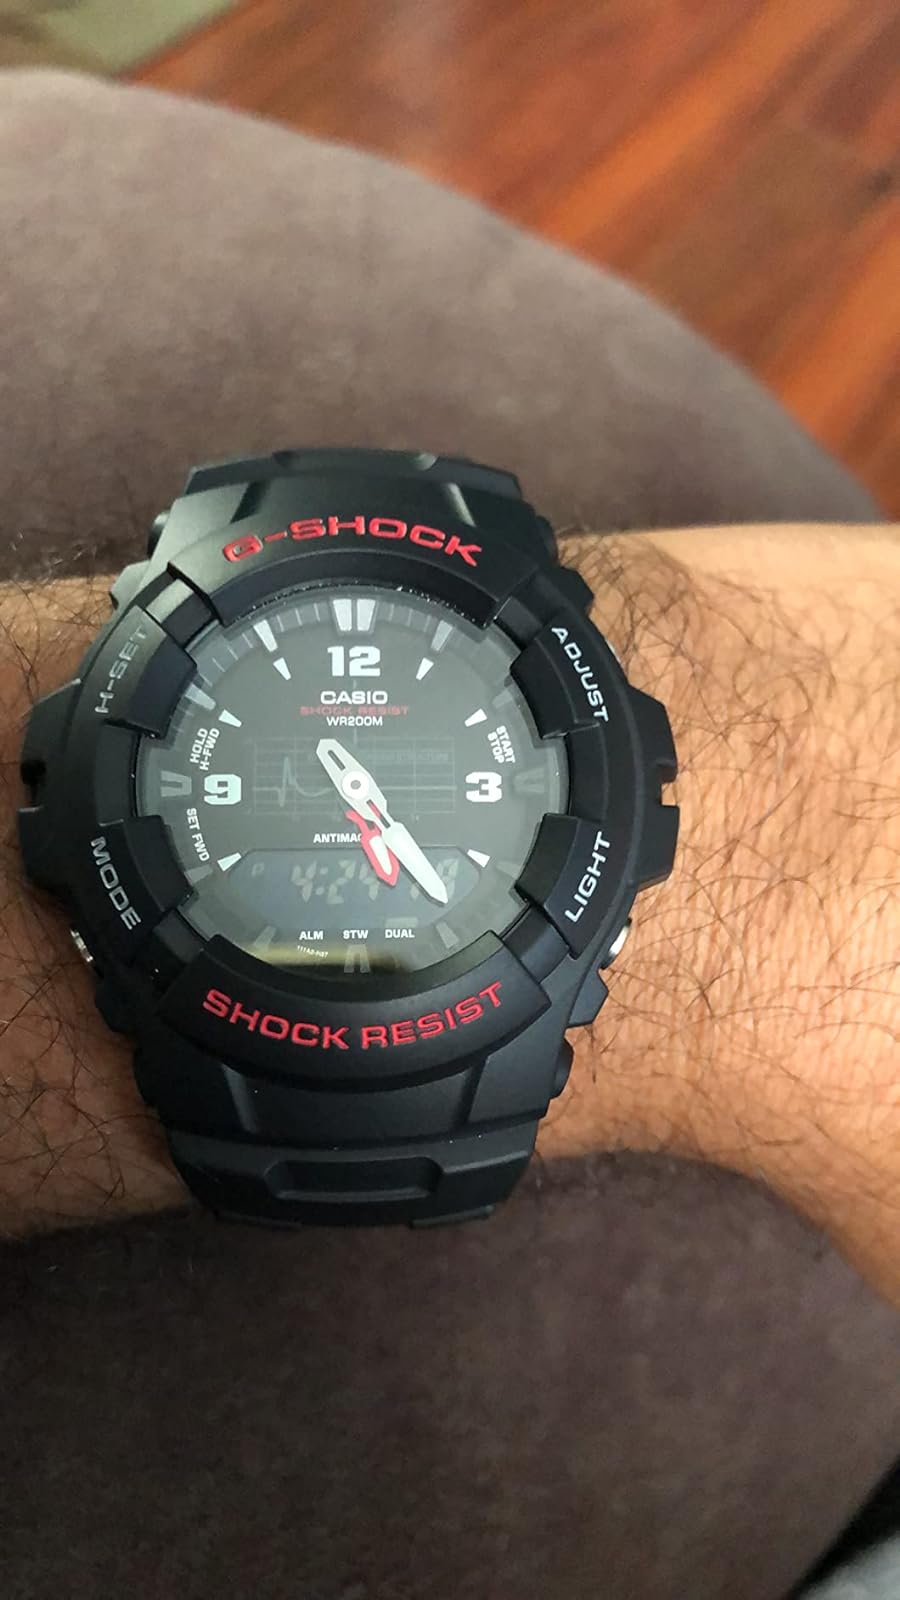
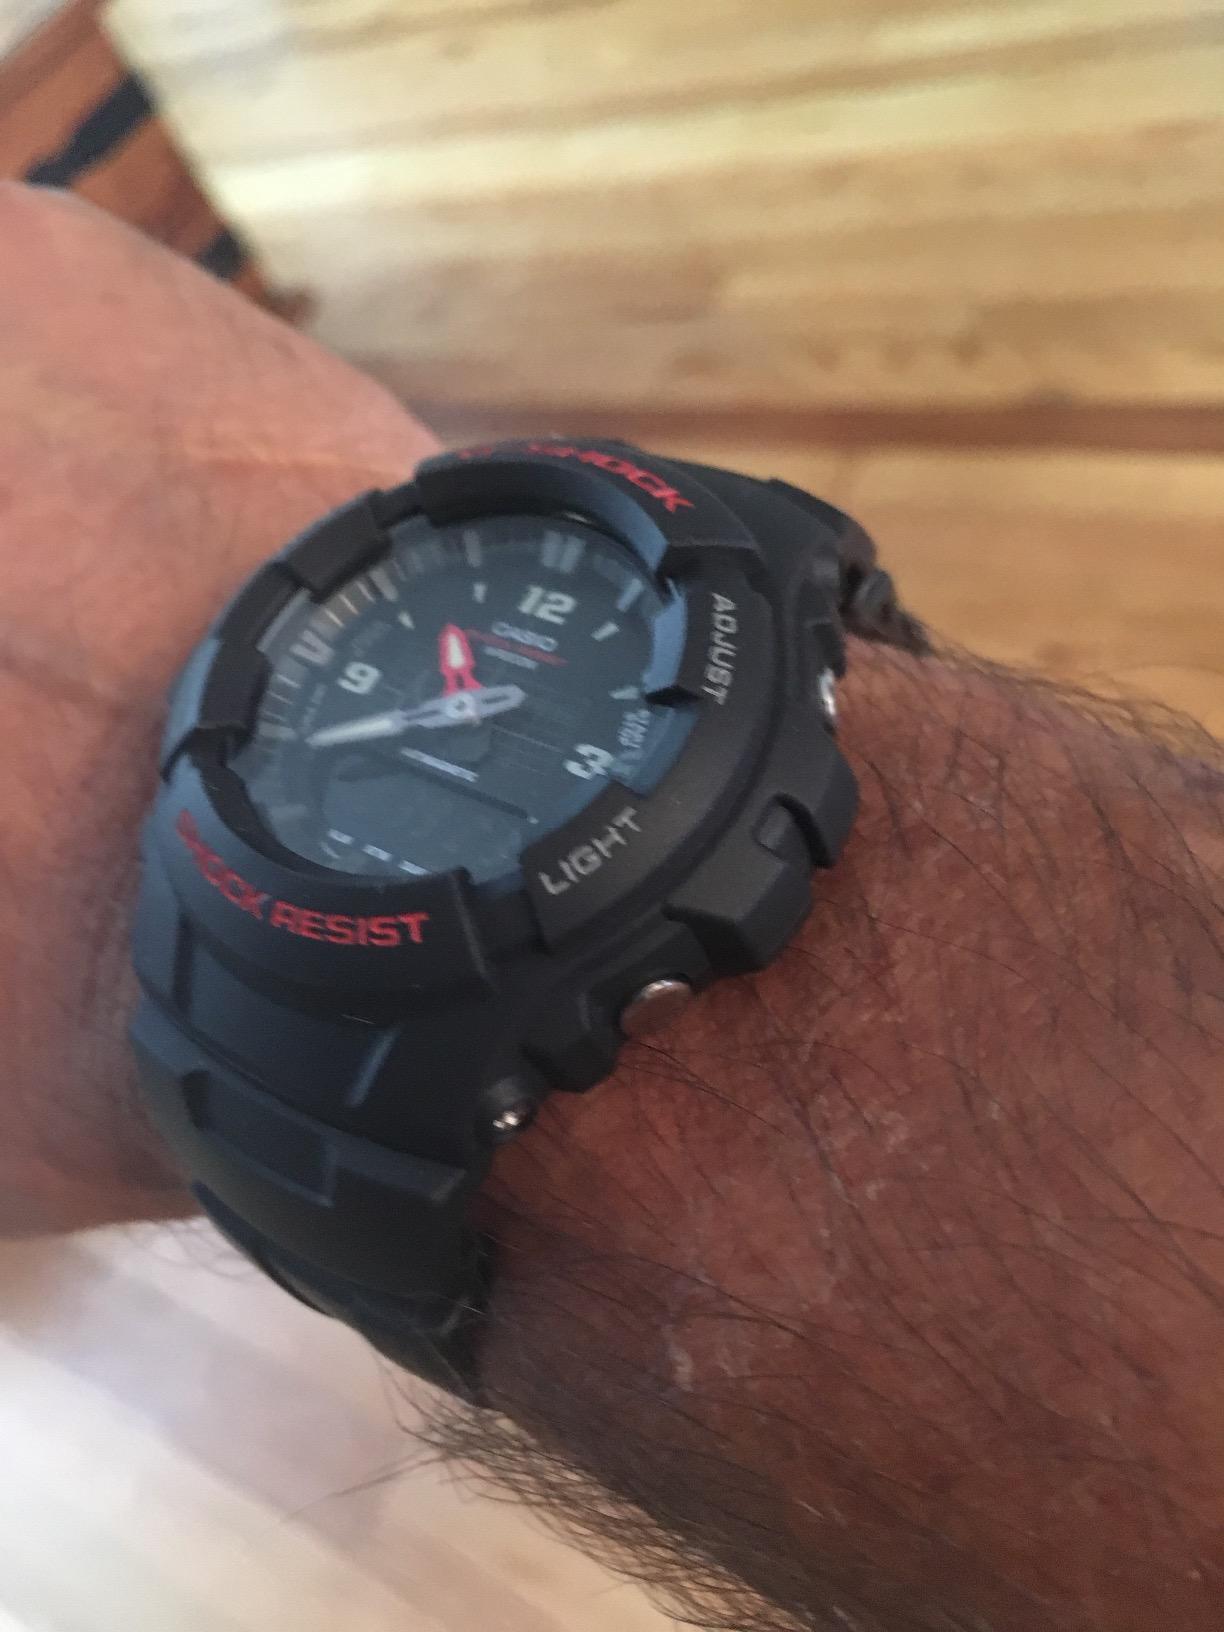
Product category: accessories_watch
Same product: yes